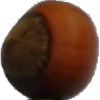
Label: nut_forest